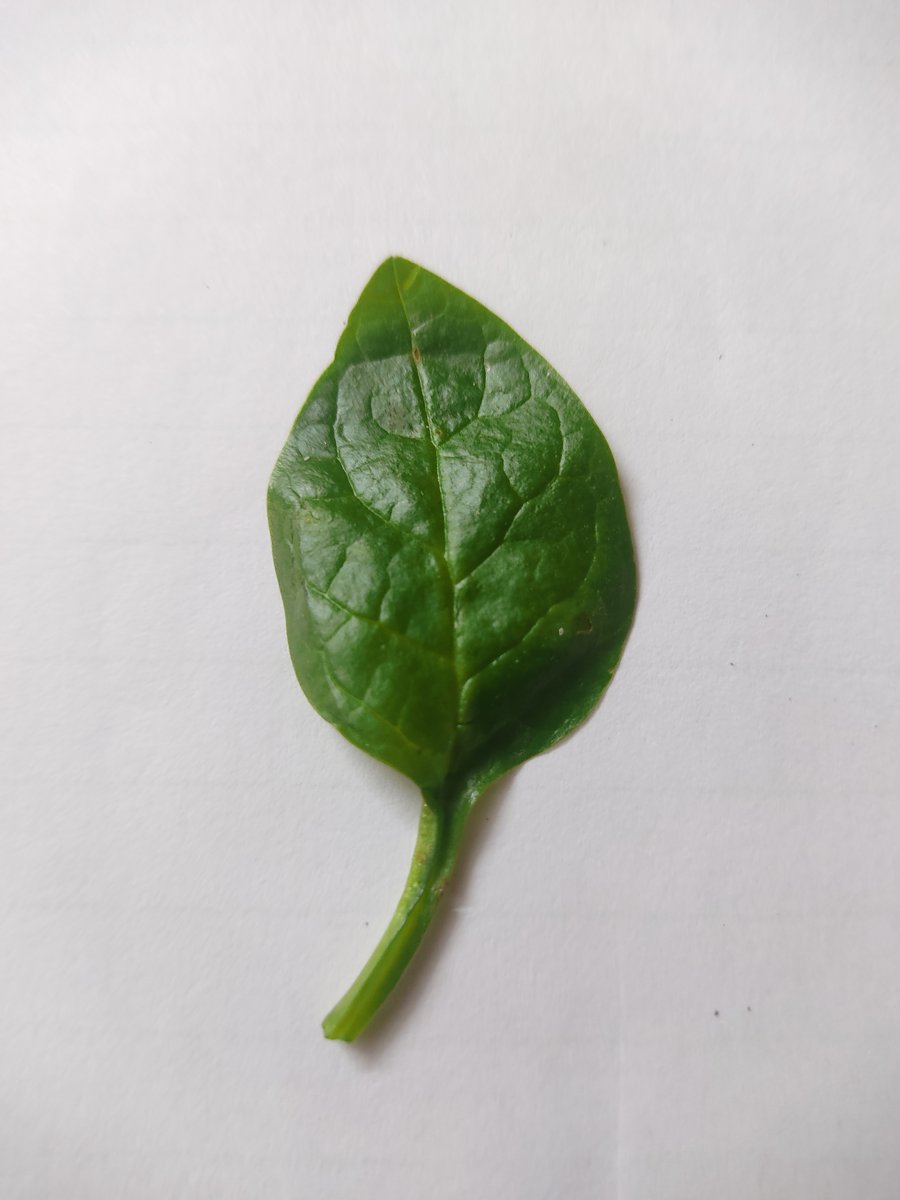
Label: Healthy-Leaf